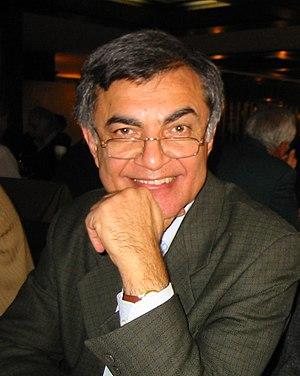
Djamchid Momtaz, né le 18 juin 1942 à Izmir, est un juriste iranien.